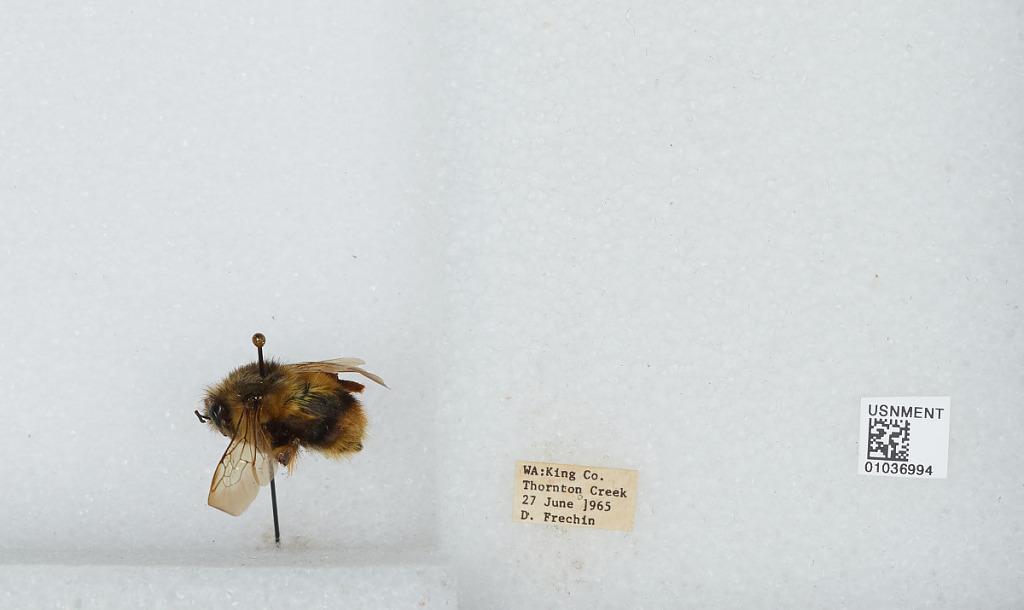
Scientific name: Bombus (Pyrobombus) mixtus Cresson
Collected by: D. Frechin
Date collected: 1965-6-27
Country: United States
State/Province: Washington
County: King
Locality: Thornton Creek
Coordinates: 47.7031, -122.309